James Cunningham (comedian)

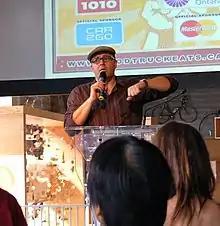
Cunningham in September 2012

He is the host of Food Network Canada's and Cooking Channel US's "Eat St.", a TV show about North American street food that debuted in 2011. He initially auditioned for another show before being offered the job of hosting Eat St. Other television appearances include "Last Comic Standing" and "Just for Laughs." He has also worked as a TV warm up act.